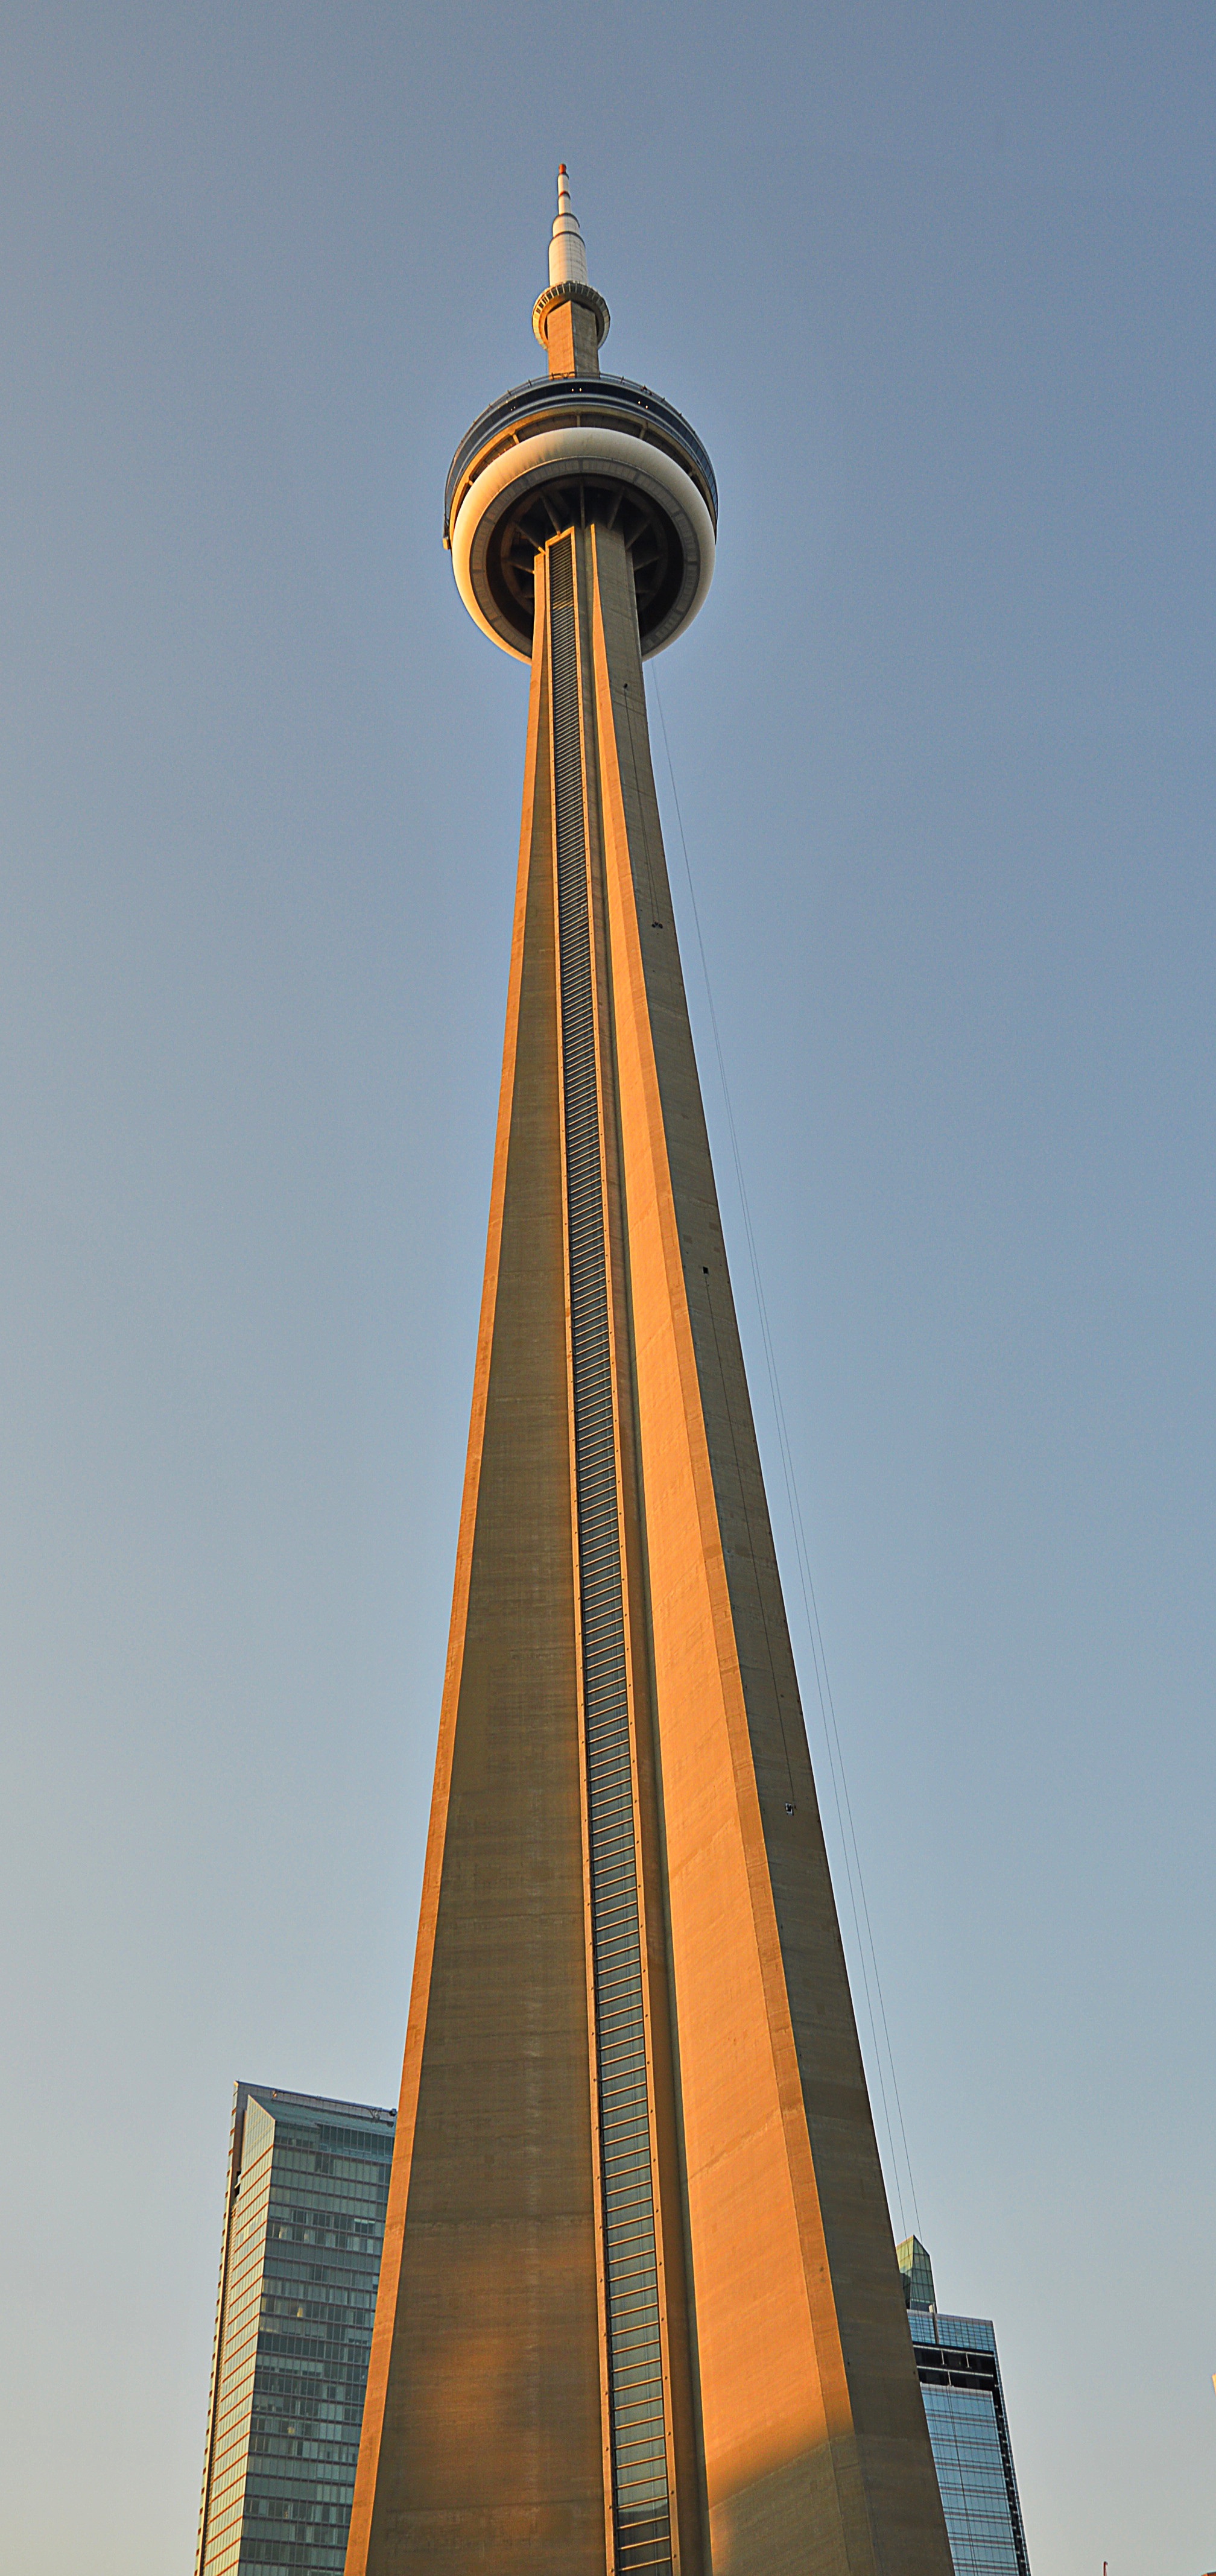
architecture, skyscraper, monument, statue, tower, mast, landmark, bell tower, canada, spire, steeple, toronto, big city